Guide to the Perfect Latin American Idiot

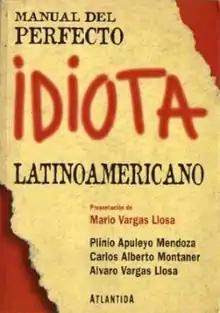
Cover of the book

Guide to the Perfect Latin American Idiot (Spanish: "Manual del perfecto idiota latinoamericano") is an essay by Plinio Apuleyo Mendoza, Carlos Alberto Montaner and Álvaro Vargas Llosa published in 1996. The authors analyze Latin American history and the way of thinking of both the Latin American political elites and intellectuals. The same year an edition was published in Spain with an additional chapter and a different prologue.